Sandkrug station

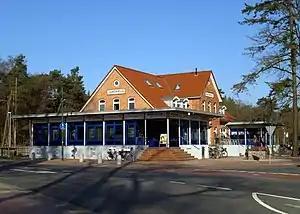
2011

Sandkrug station is a railway station in the municipality of Sandkrug, located in the Oldenburg district in Lower Saxony, Germany.